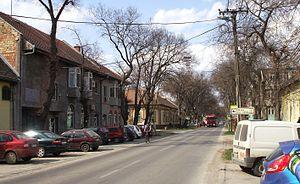
Odžaci est une ville et une municipalité de Serbie situées dans la province autonome de Voïvodine. Elles font partie du district de Bačka occidentale. Au recensement de 2011, la ville comptait 8 795 habitants et la municipalité dont elle est le centre 30 196.